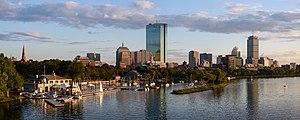
Back Bay est un quartier de Boston, dans le Massachusetts aux États-Unis, renommé pour ses rangées de maisons de pierre brune victoriennes. Il est considéré comme l'un des exemples les mieux conservés de l'aménagement urbain du XIXᵉ siècle aux États-Unis, ainsi que de nombreux bâtiments individuels ayant un intérêt architectural et culturel important comme la Bibliothèque publique de Boston. C'est aussi une destination commerciale de Boston et s'y trouve aussi certains des plus hauts immeubles de bureaux de Boston, tel le Hynes Convention Center, et de nombreux grands hôtels.